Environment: real
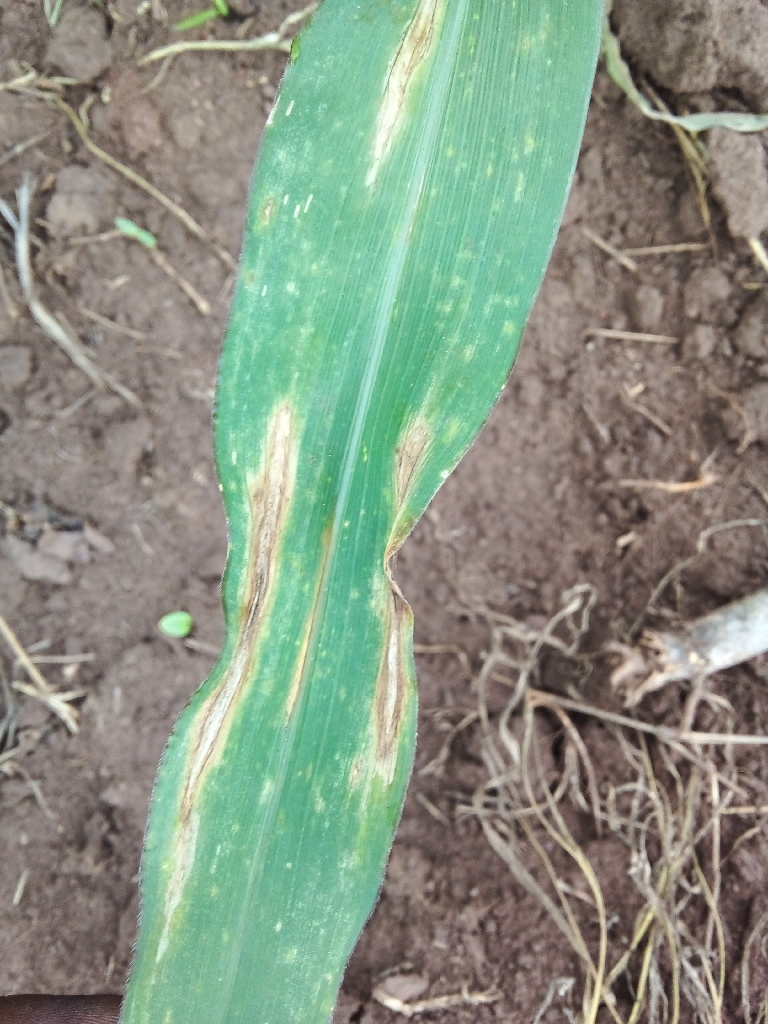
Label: northern_corn_leaf_blight